Davos Dorf railway station

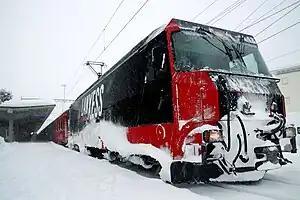
A Ge 4/4 III at the station in 2009 after a heavy snowfall

Davos Dorf railway station is a railway station in the municipality of Davos, in the Swiss canton of Grisons. It is an intermediate stop on the Landquart–Davos Platz line of the Rhaetian Railway.